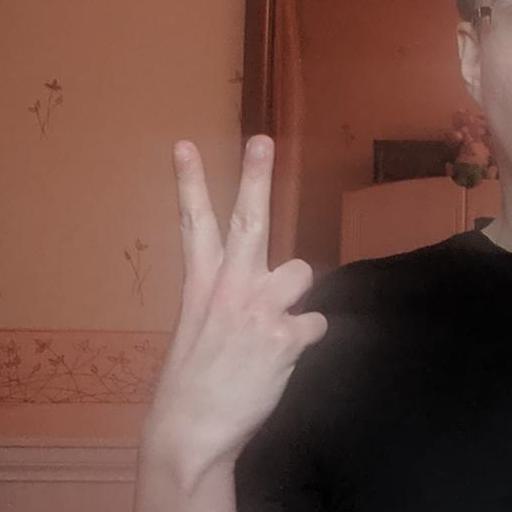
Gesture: peace_inverted